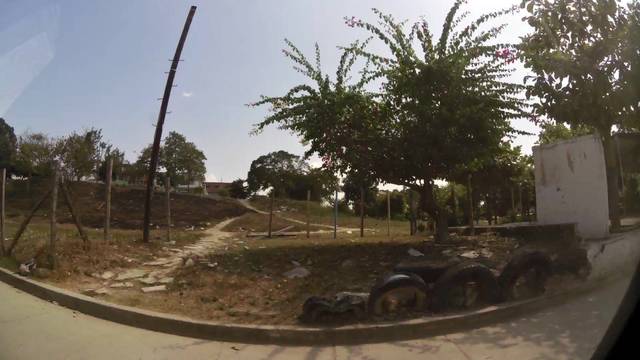
Region: Colombia
Coordinates: 10.402, -75.49